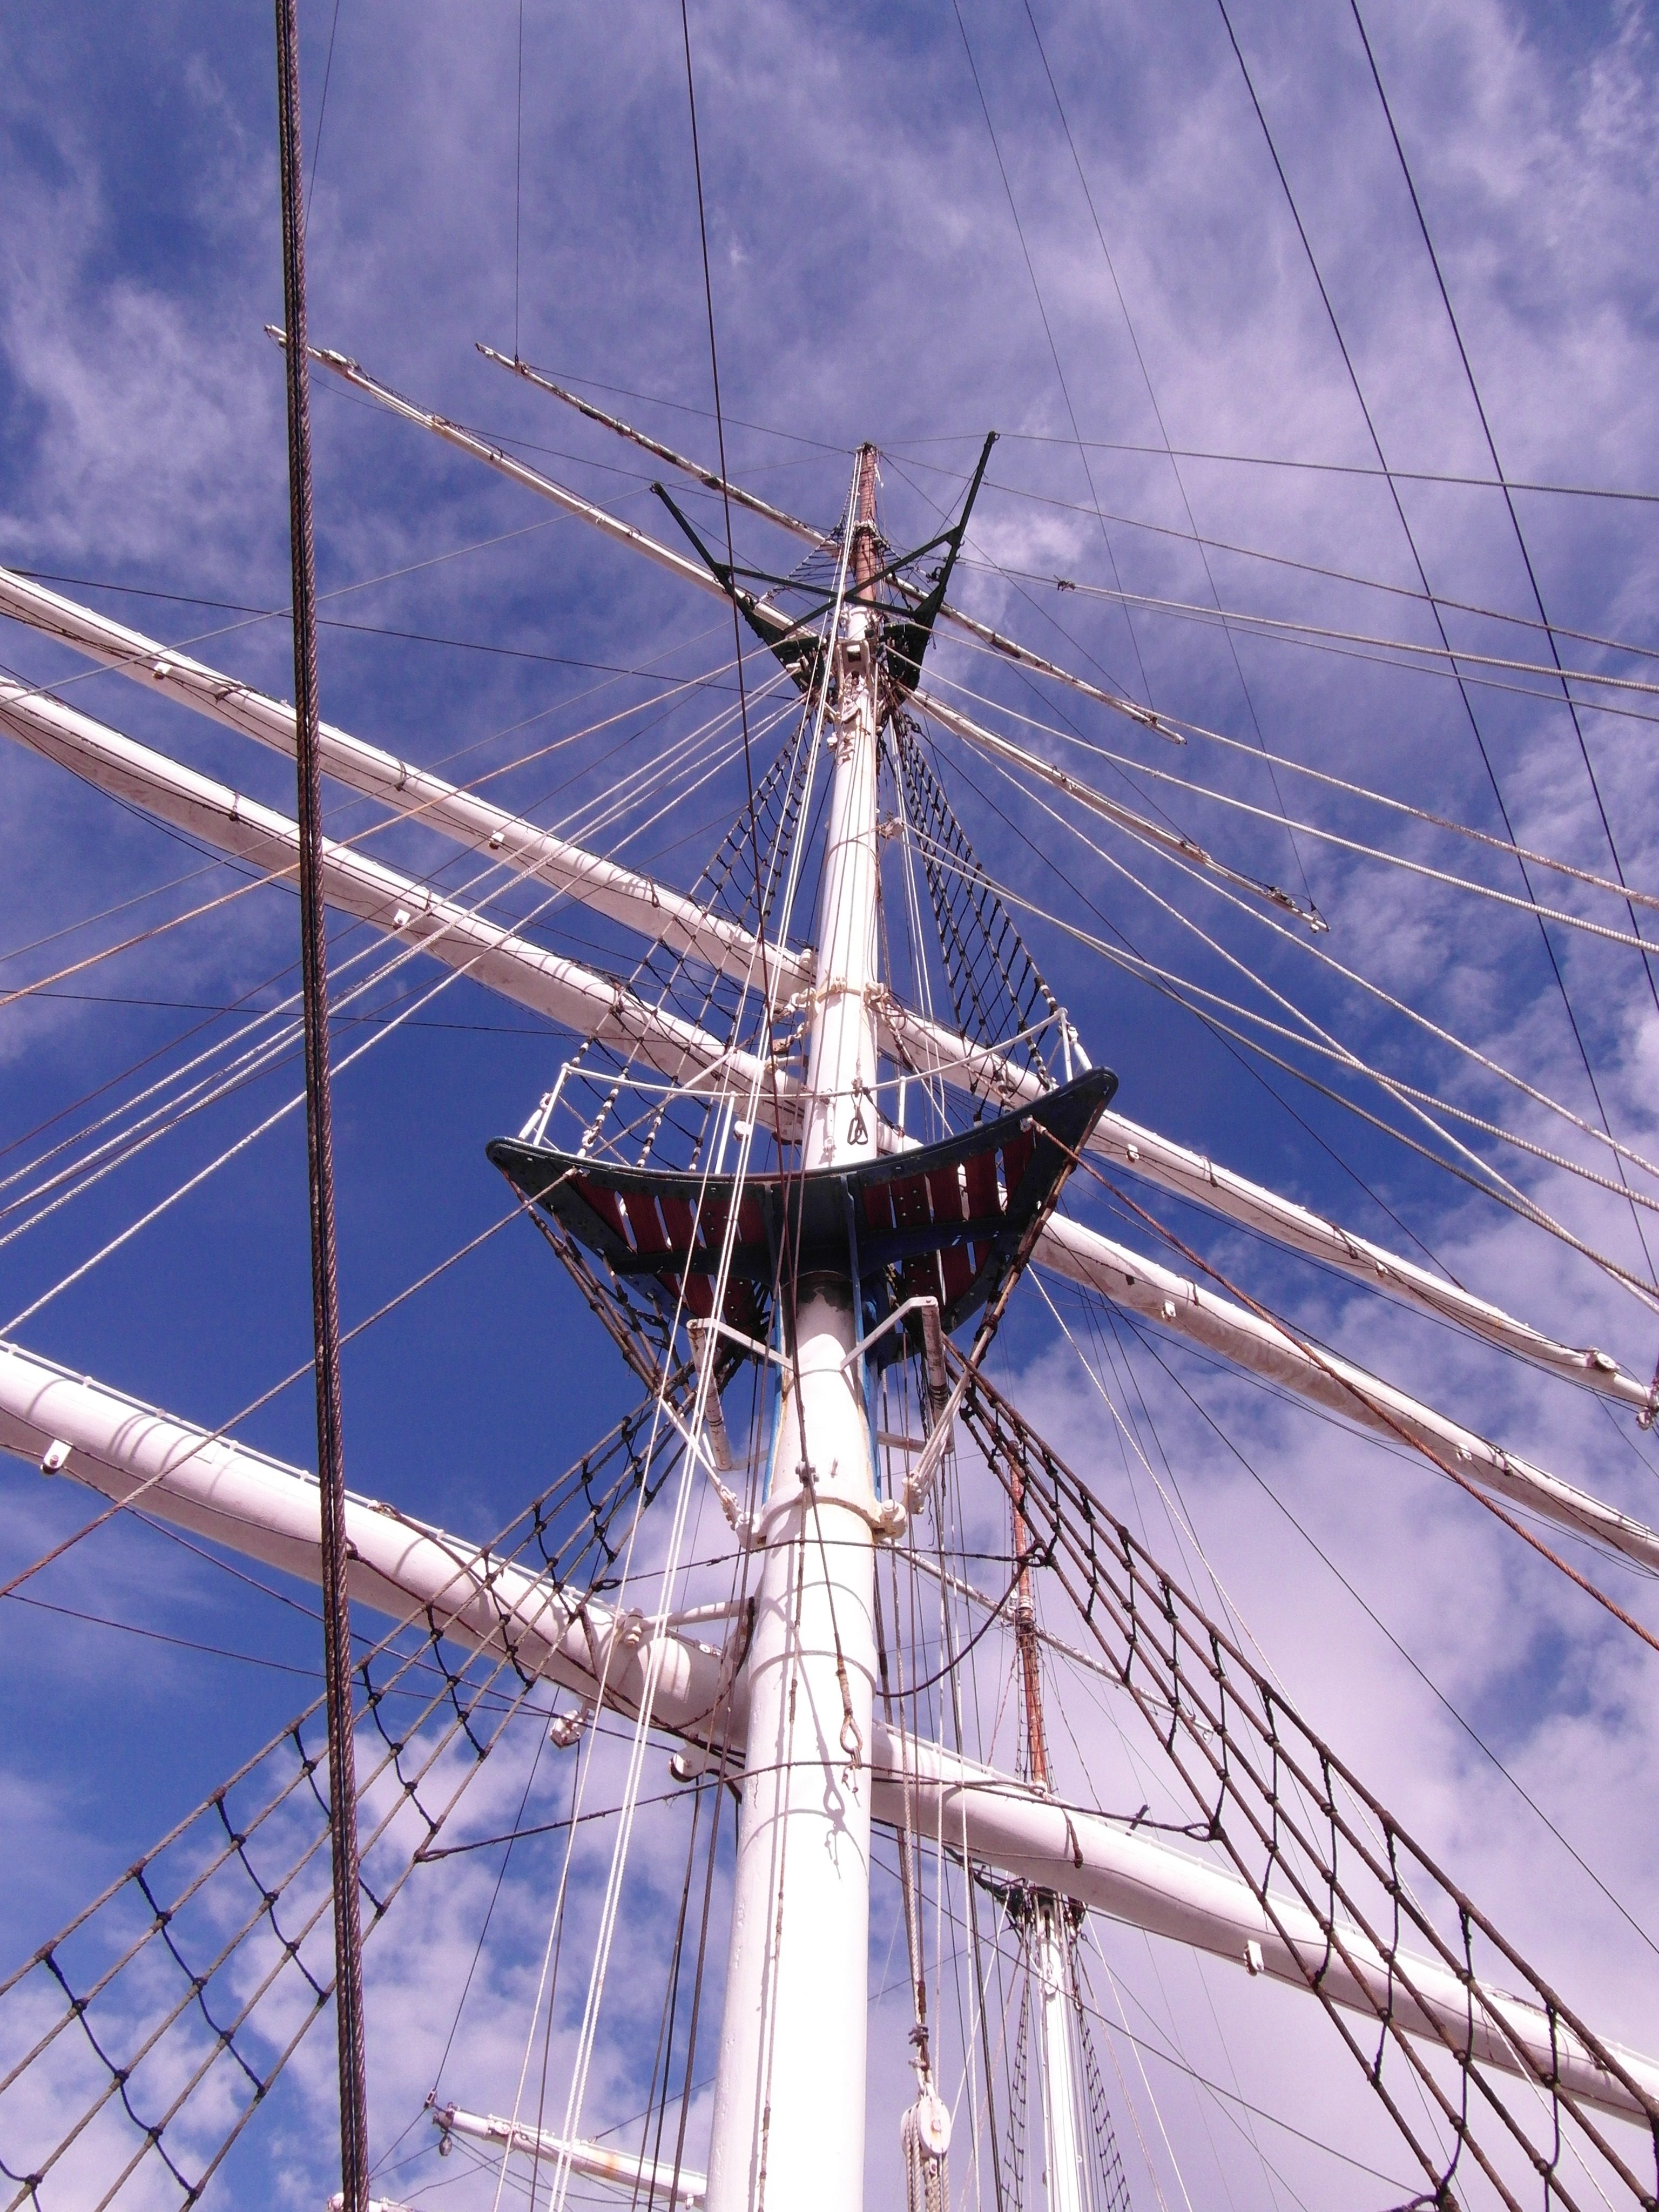
boat, wind, ship, vehicle, mast, electricity, sailboat, sail, sailing vessel, masts, watercraft, windjammer, stralsund, sailing ship, training ship, tall ship, galleon, gorch fock